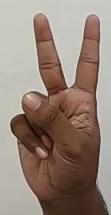
ASL sign: 2